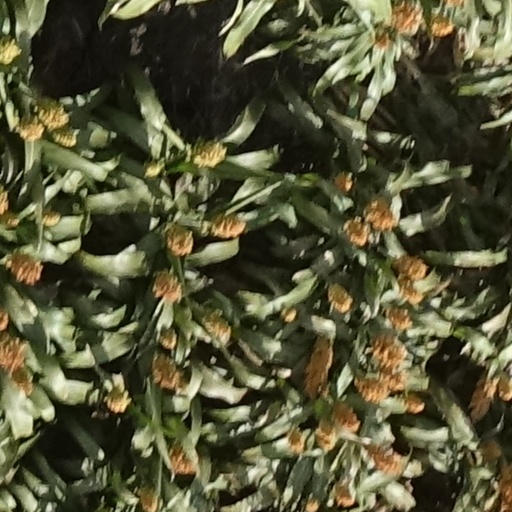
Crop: sorghum